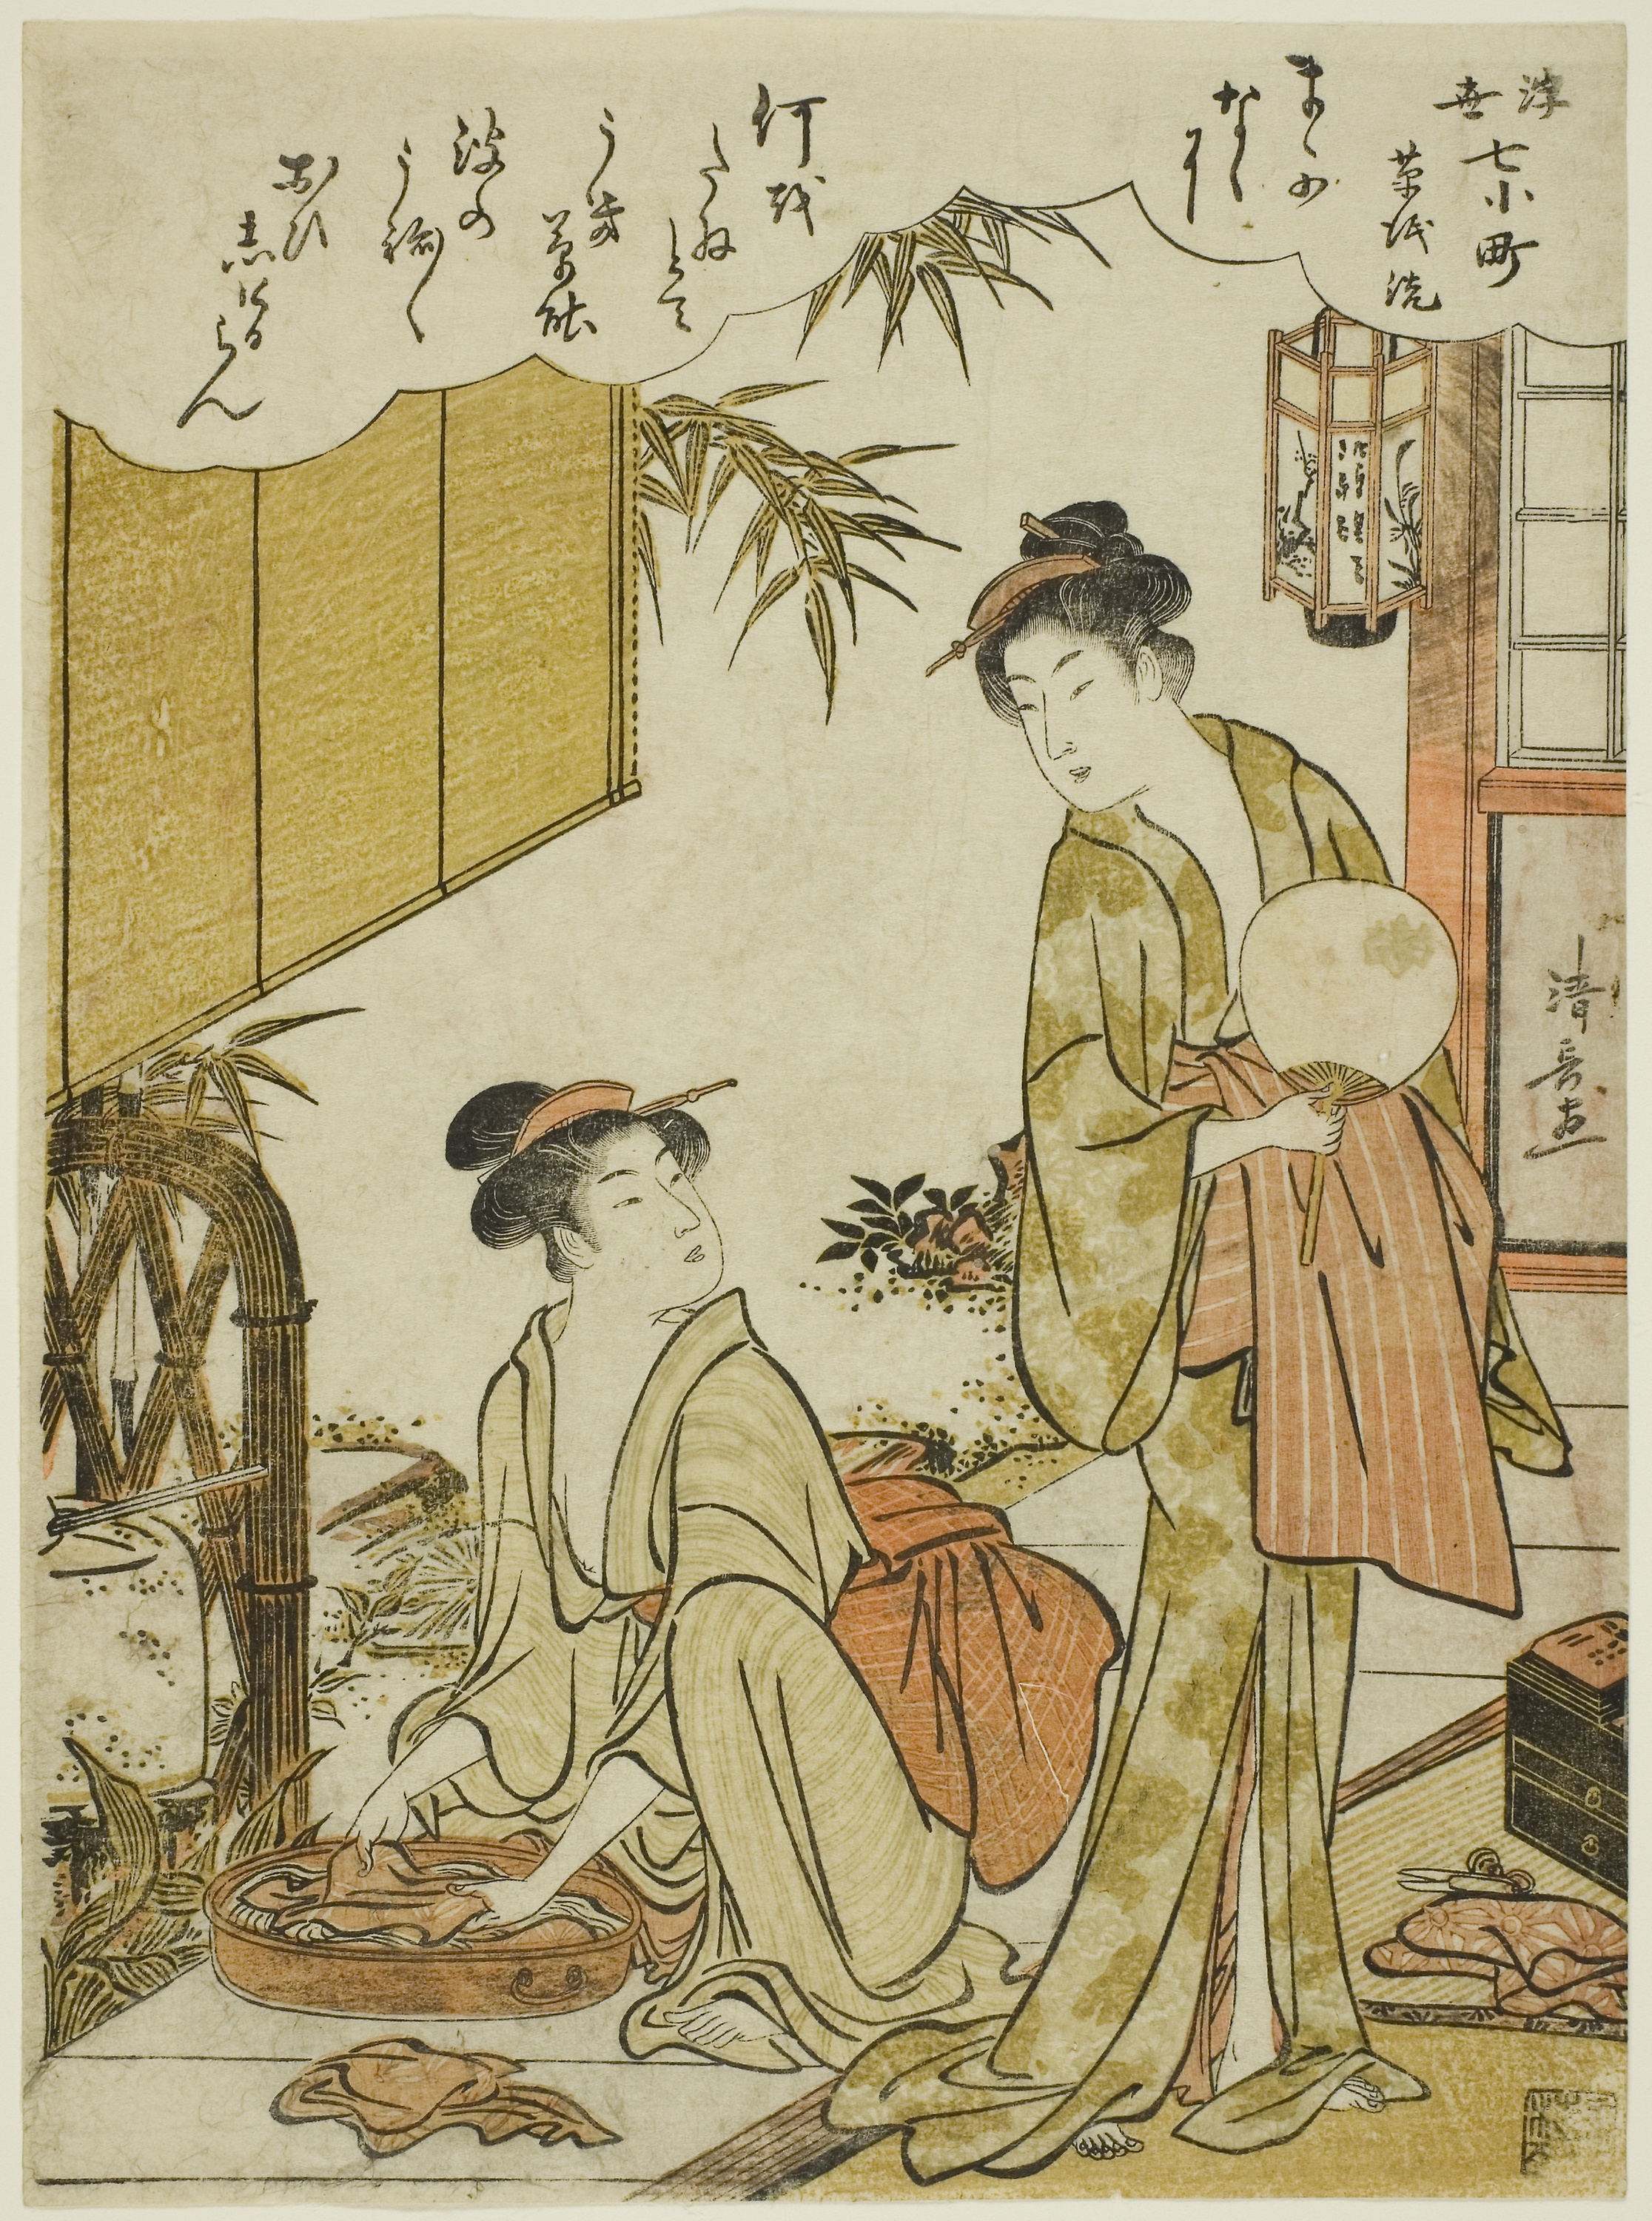
mammal, text, fauna, cartoon, art, history, illustration, paper, human behavior